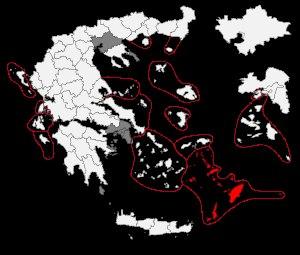
La circonscription du Dodécanèse est une circonscription législative de la Grèce. Elle correspond au territoire du nome du Dodécanèse. Elle compte 189 242 électeurs inscrits en janvier 2015.